Balak (parashah)

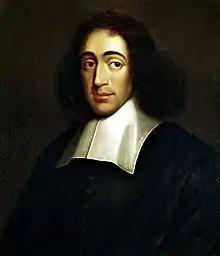
Spinoza

Following the Mishnah (see “In classical rabbinic interpretation” above), Maimonides acknowledged that based on Phinehas's slaying of Zimri, a zealot would be considered praiseworthy to strike a man who has sexual relations with a gentile woman in public, that is, in the presence of ten or more Jews. But Maimonides taught that the zealot could strike the fornicators only when they were actually engaged in the act, as was the case with Zimri, and if the transgressor ceased, he should not be slain, and if the zealot then killed the transgressor, the zealot could be executed as a murderer. Further, Maimonides taught that if the zealot came to ask permission from the court to kill the transgressor, the court should not instruct the zealot to do so, even if the zealot consulted the court during the act.